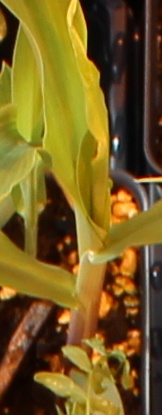
Label: Corn